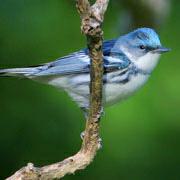
A photo of a cerulean warbler